Jacopo Sarno

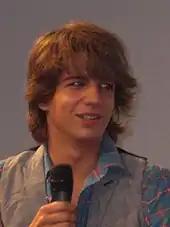
Sarno in 2007

Jacopo Sarno on September 1 performed in a minilive, with some tracks from his debut album "1989" in Meet & Green Festival.